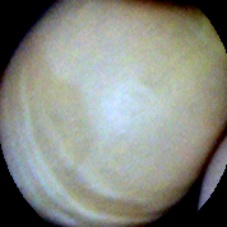
Label: Intact